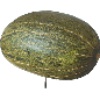
Label: Melon Piel de Sapo 1